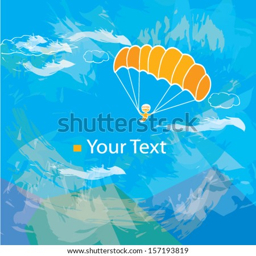
postcard with a flying paraglider